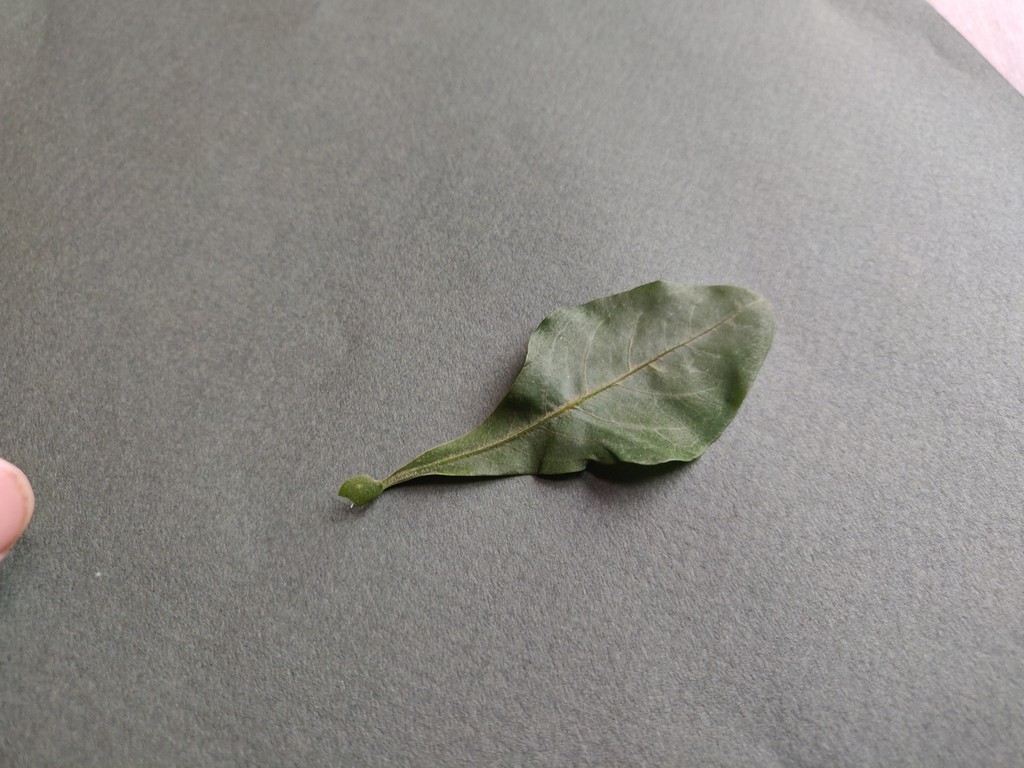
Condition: Healthy
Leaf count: single
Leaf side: front